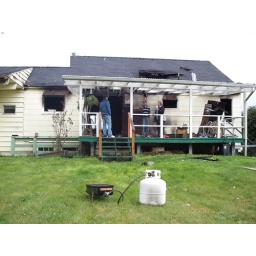
All windows gone with hole in roof